Junggeum

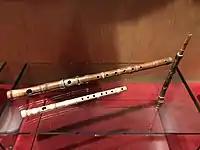
Top a daegeum, in the middle a junggeum, to the right a piri.

The junggeum, also chunggum or chunggŭm, is a medium-sized transverse bamboo flute formerly used in traditional Korean music. Unlike the larger "daegeum", it does not have a buzzing membrane (although it did have one in ancient times). It was used in court, aristocratic, and folk music in premodern times, but is rarely used today.